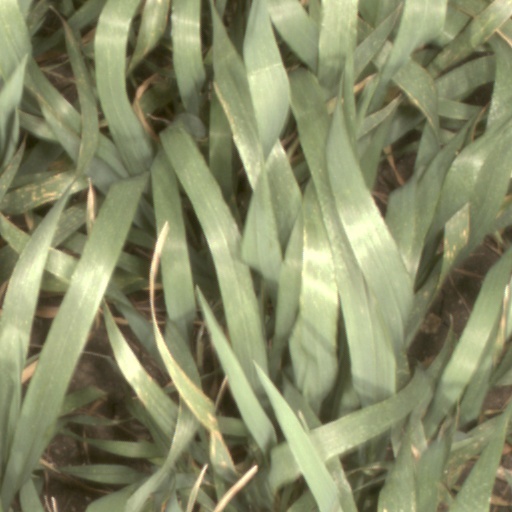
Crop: wheat